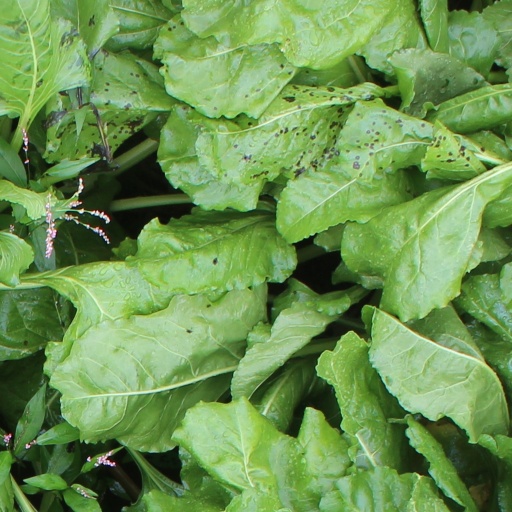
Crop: sugar beet